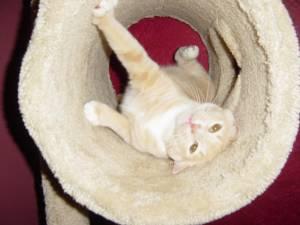
Breed: Abyssinian